RAF Greenham Common

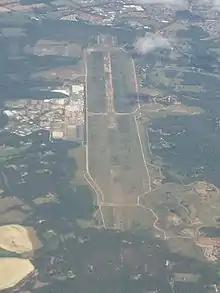
Aerial view of the former runway at RAF Greenham Common, viewed east-to-west, August 2014.

On 28 February 1958, a B-47E, of the 310th Bombardment Wing developed problems shortly after takeoff and jettisoned its two 1,700 gallon external fuel tanks. They missed their designated safe impact area, and one hit a hangar while the other struck the ground behind a parked plane. The parked B-47E, registration 53-6216, which was fuelled and had a pilot on board, was engulfed by flames; two ground crew were killed and two were injured.